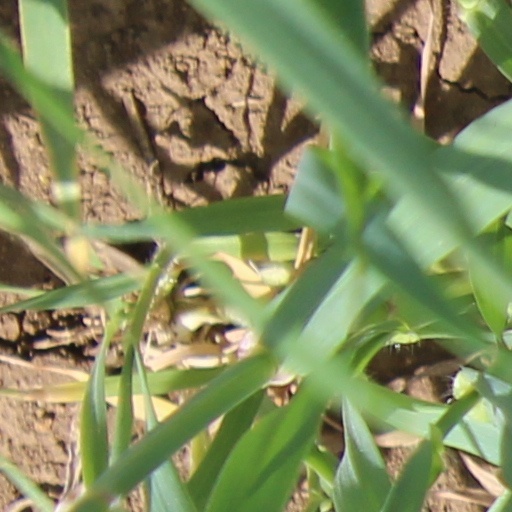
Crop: wheat